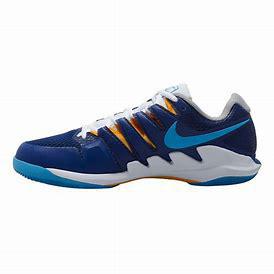
Brand: Nike
Model: Court Air Zoom Vapor X